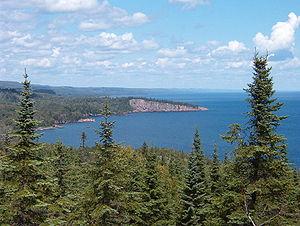
Voici une liste de lacs des États-Unis.